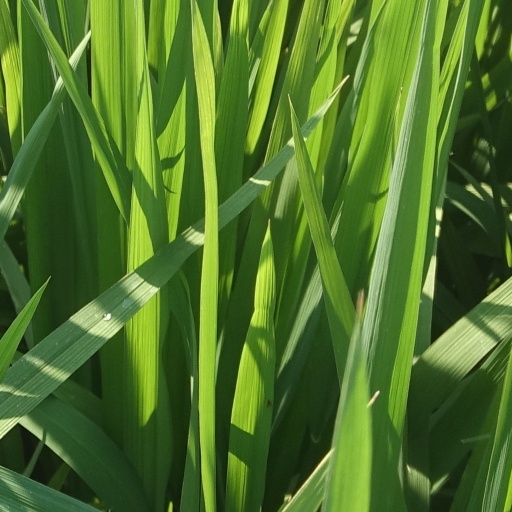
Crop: rice